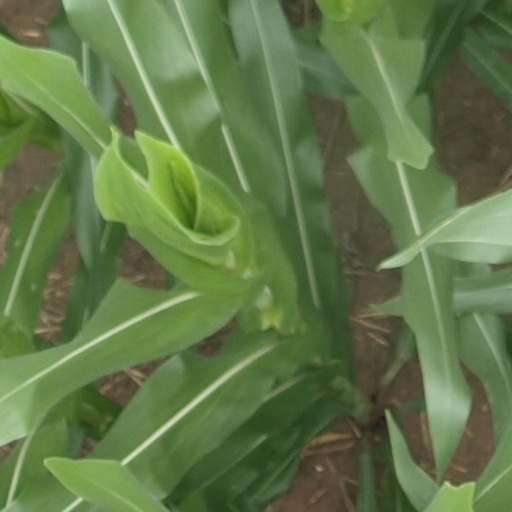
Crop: maize; corn